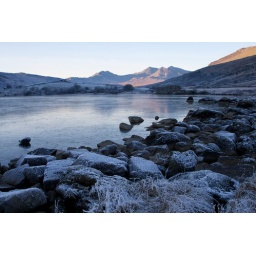
Taken on New Year's Day 2009. The bottle of water I had left in the car had frozen overnight!